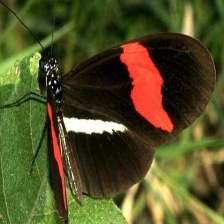
Species: RED POSTMAN
Butterfly family (ImageNet category): monarch